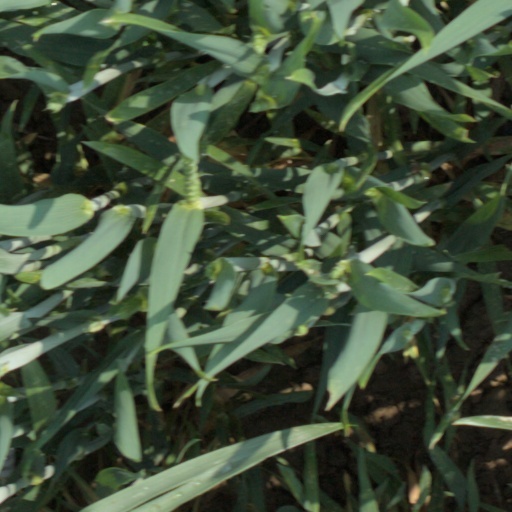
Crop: wheat